Fire museum

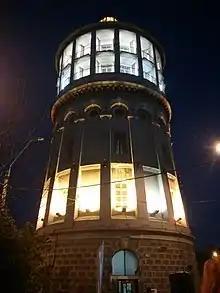
Foișorul de Foc in Bucharest

Foișorul de Foc (named as National Museum of Firefighters) in Bucharest, Romania, founded in 1963 in a fire lookout tower built in 1892.